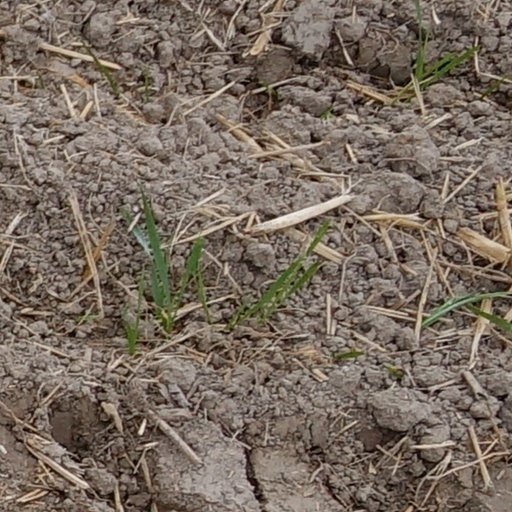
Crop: wheat